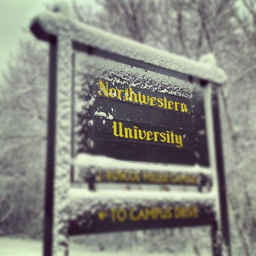
the entrance to campus during a winter snowfall